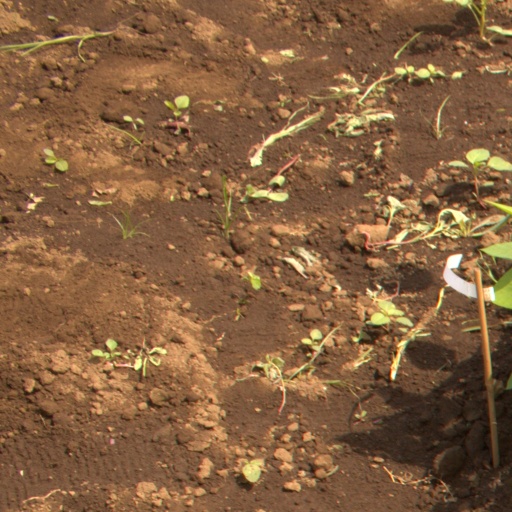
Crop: soybean